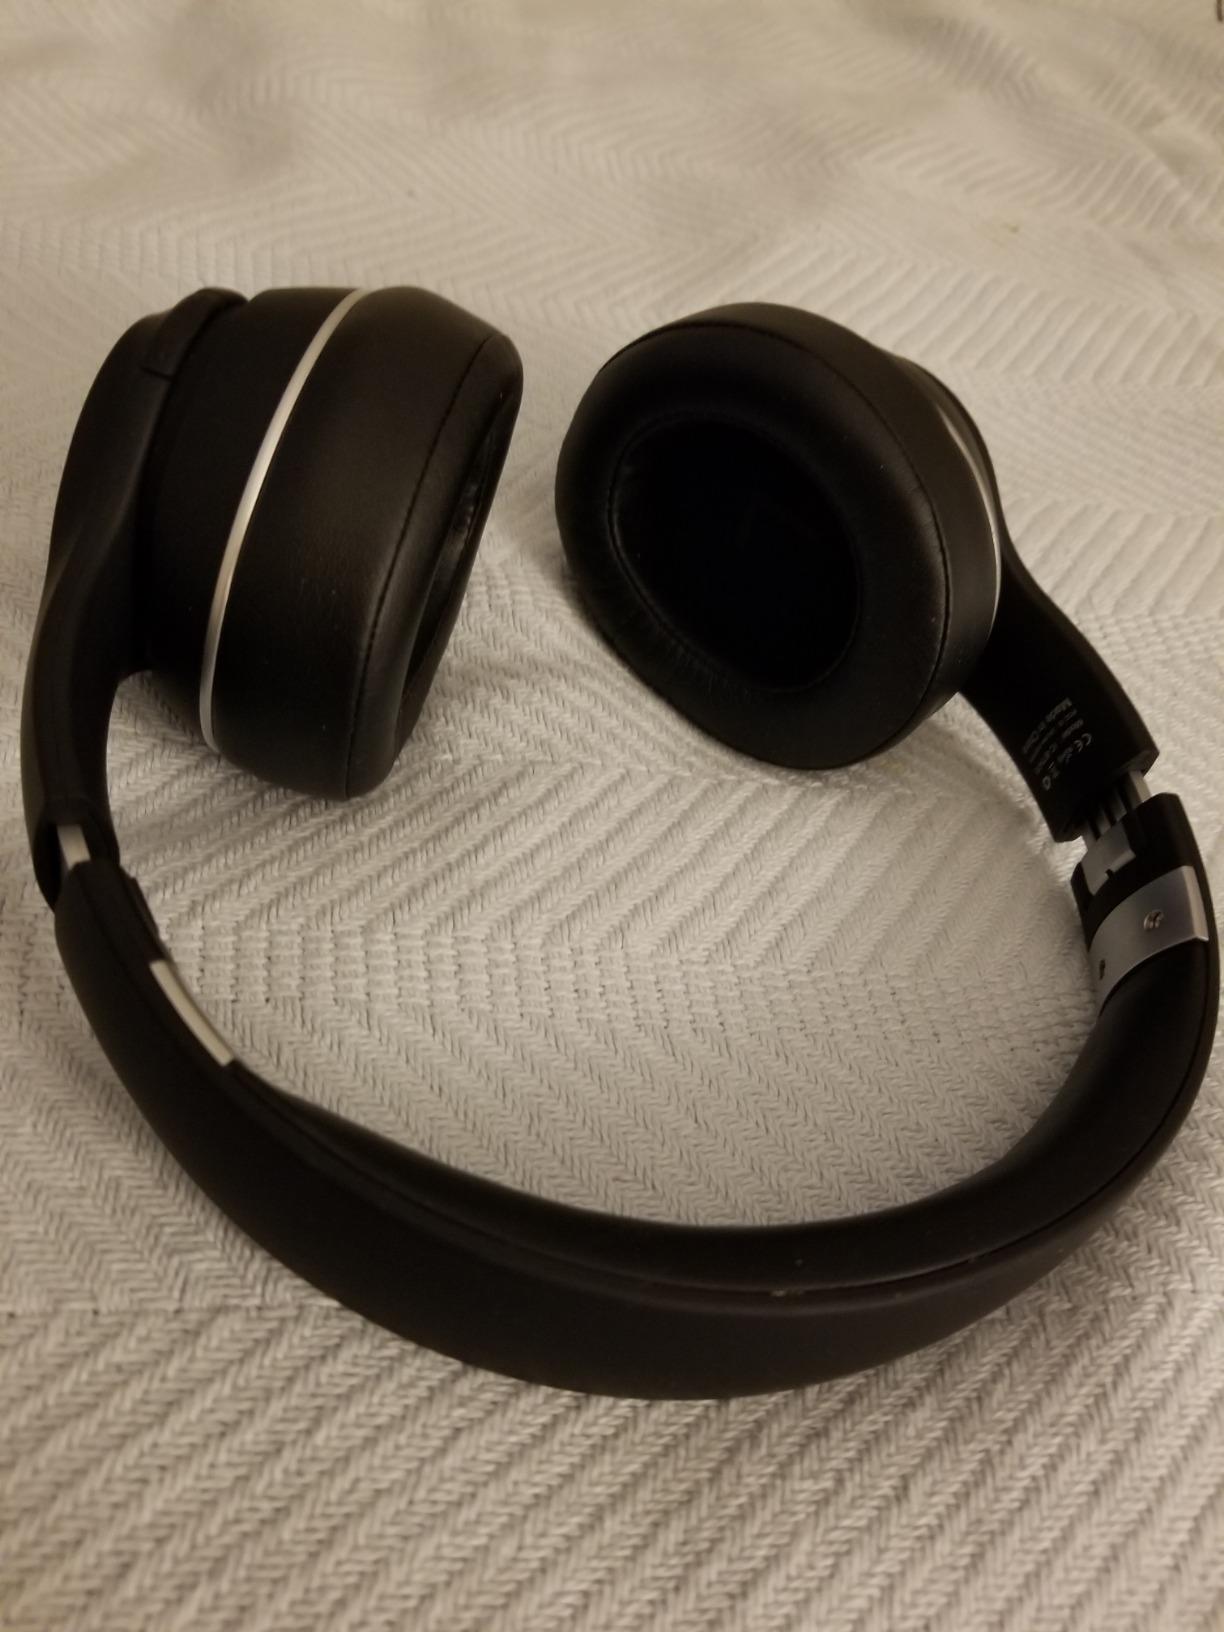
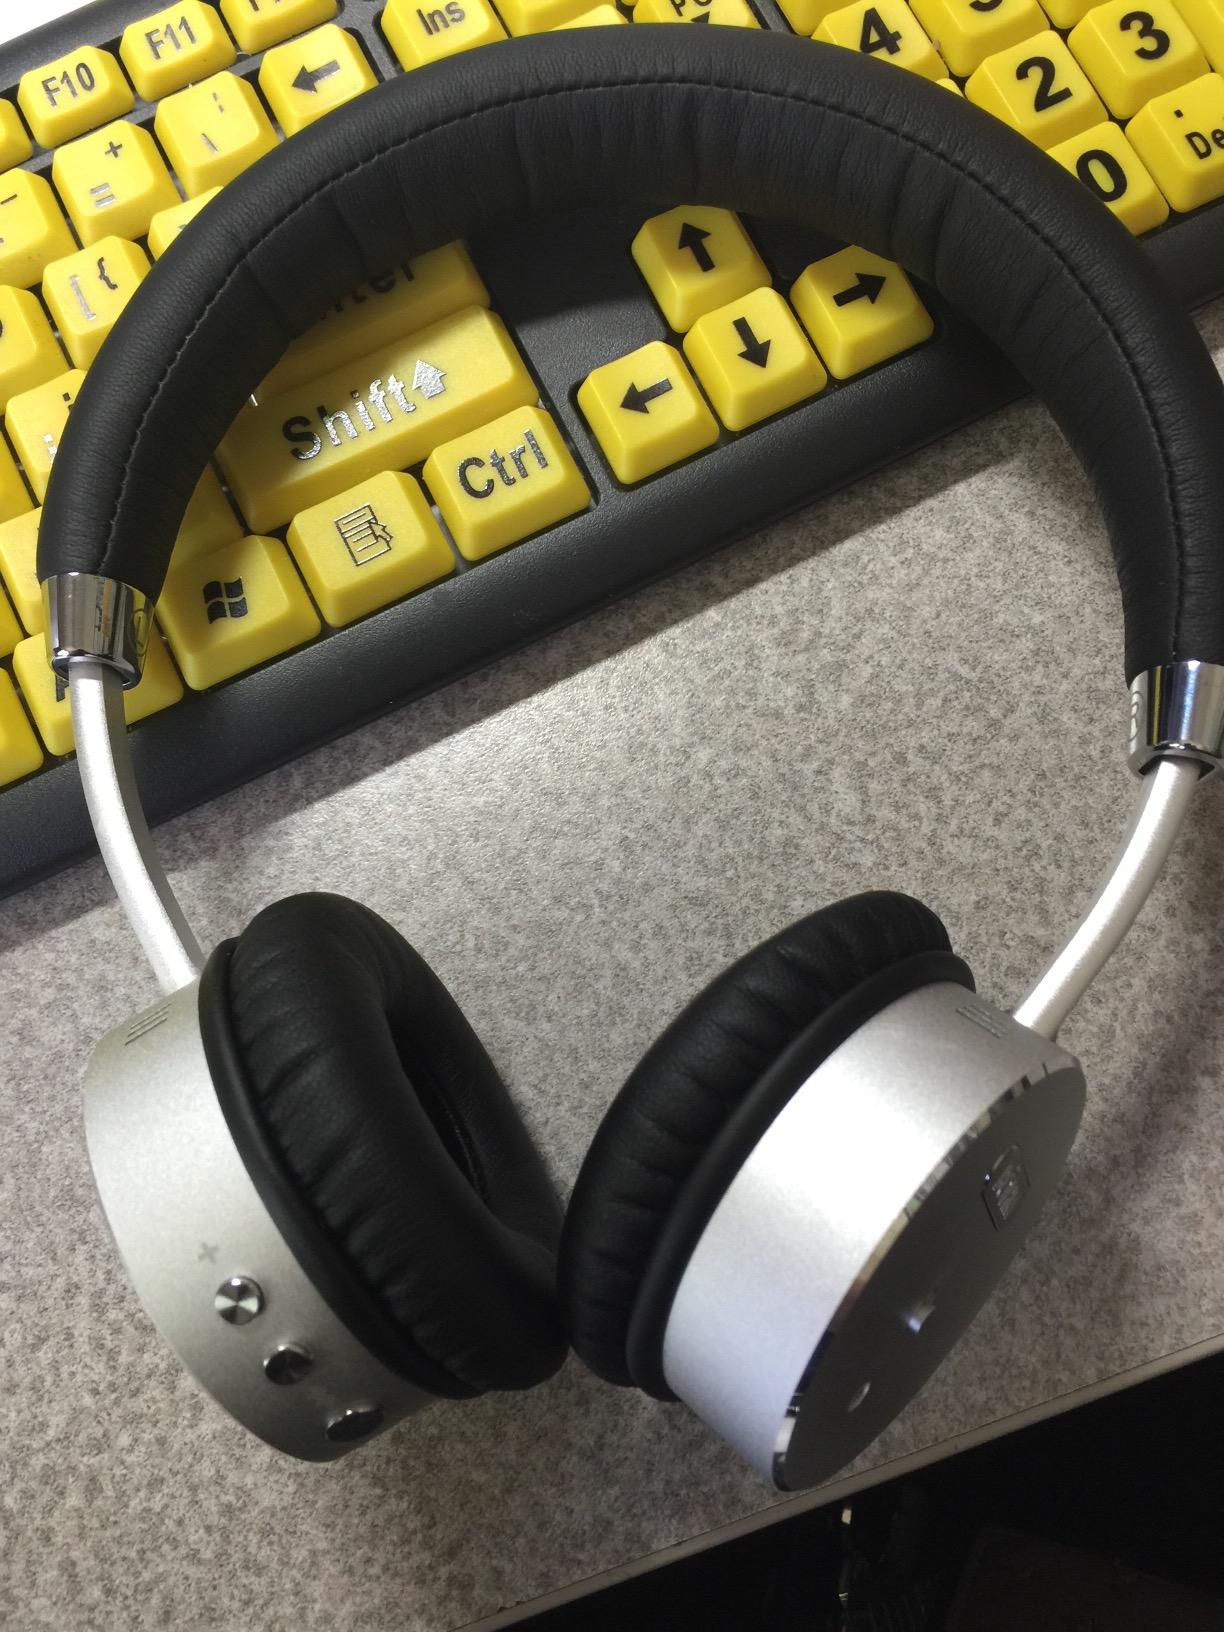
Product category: headphones
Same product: no